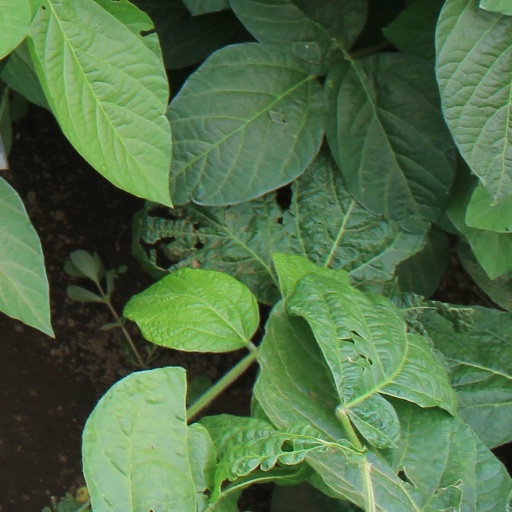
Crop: soybean